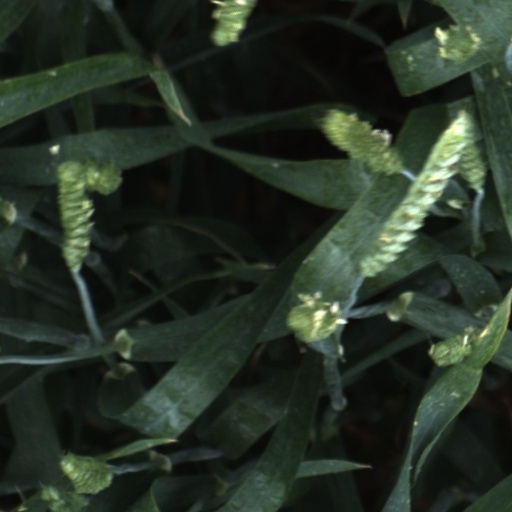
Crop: wheat